Rushworth Box-Ironbark Region

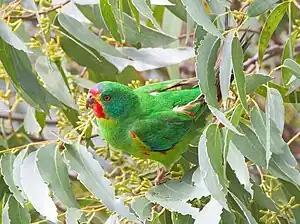
The region is important for swift parrots

The Rushworth Box-Ironbark Region is a 510 km fragmented and irregularly shaped tract of land that encompasses all the box–ironbark forest and woodland remnants used as winter feeding habitat by endangered swift parrots in the Rushworth-Heathcote region of central Victoria, south-eastern Australia. It lies north of, and partly adjacent to, the Puckapunyal Important Bird Area (IBA).